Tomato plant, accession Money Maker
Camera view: vertical (180 deg); turntable rotation: 120 degrees
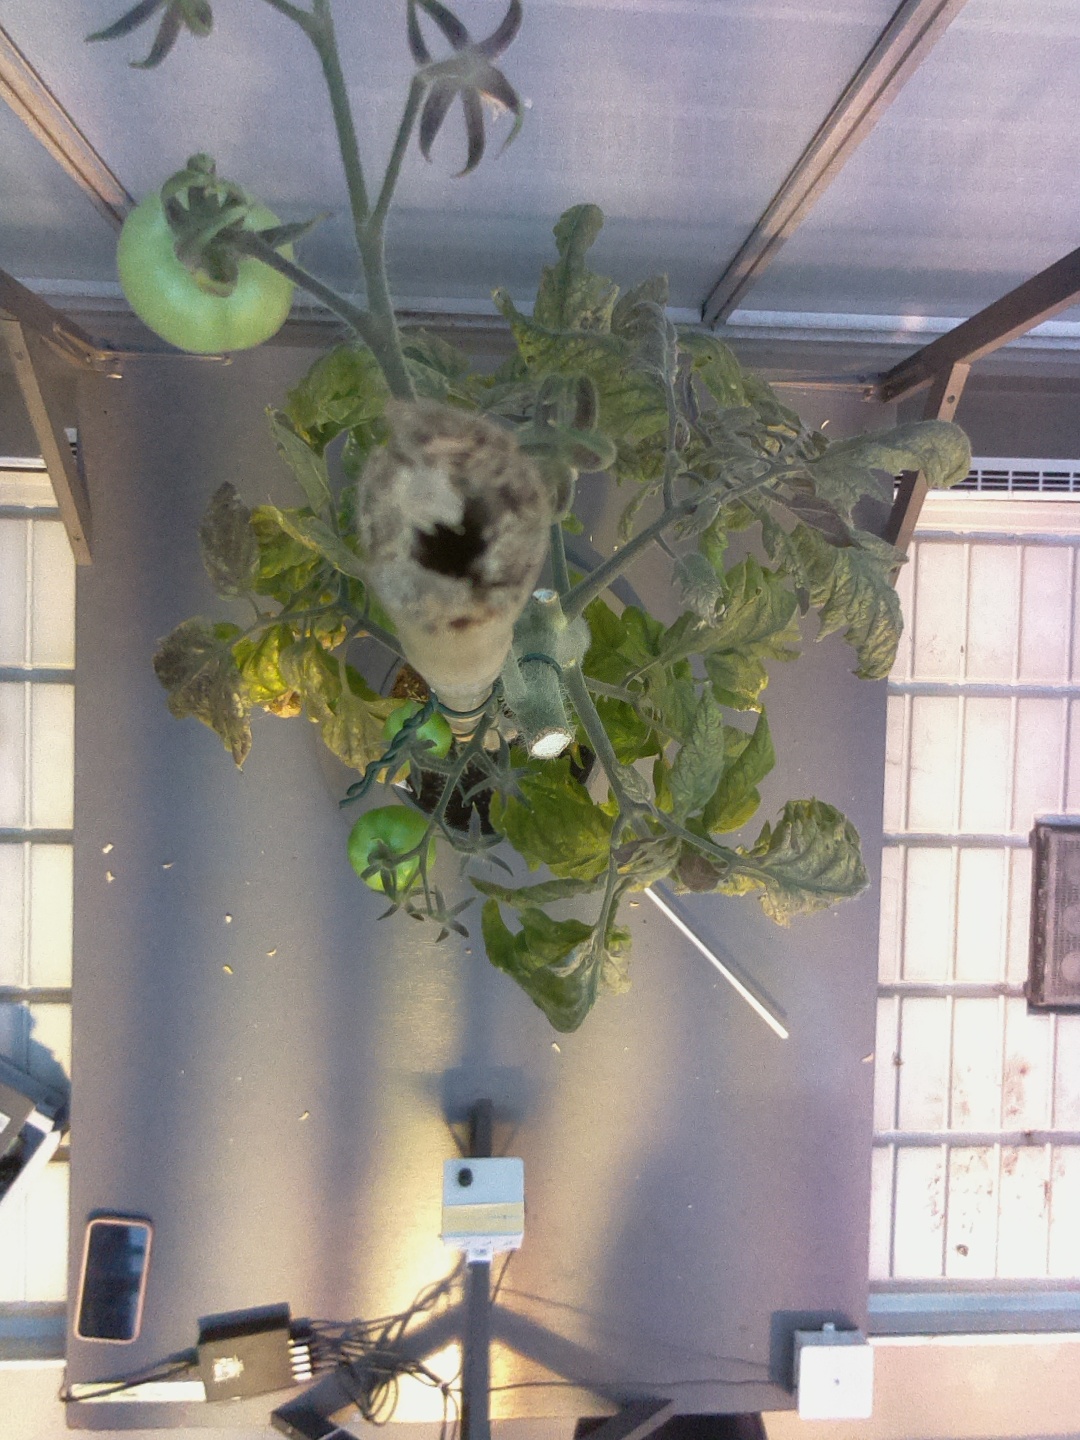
BBCH growth stage 78: 80% -90% of final fruit size